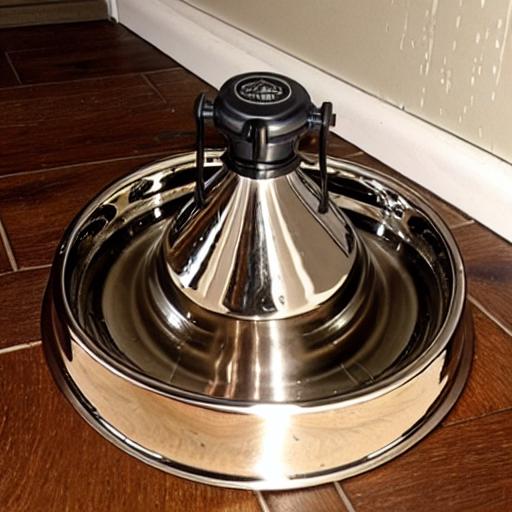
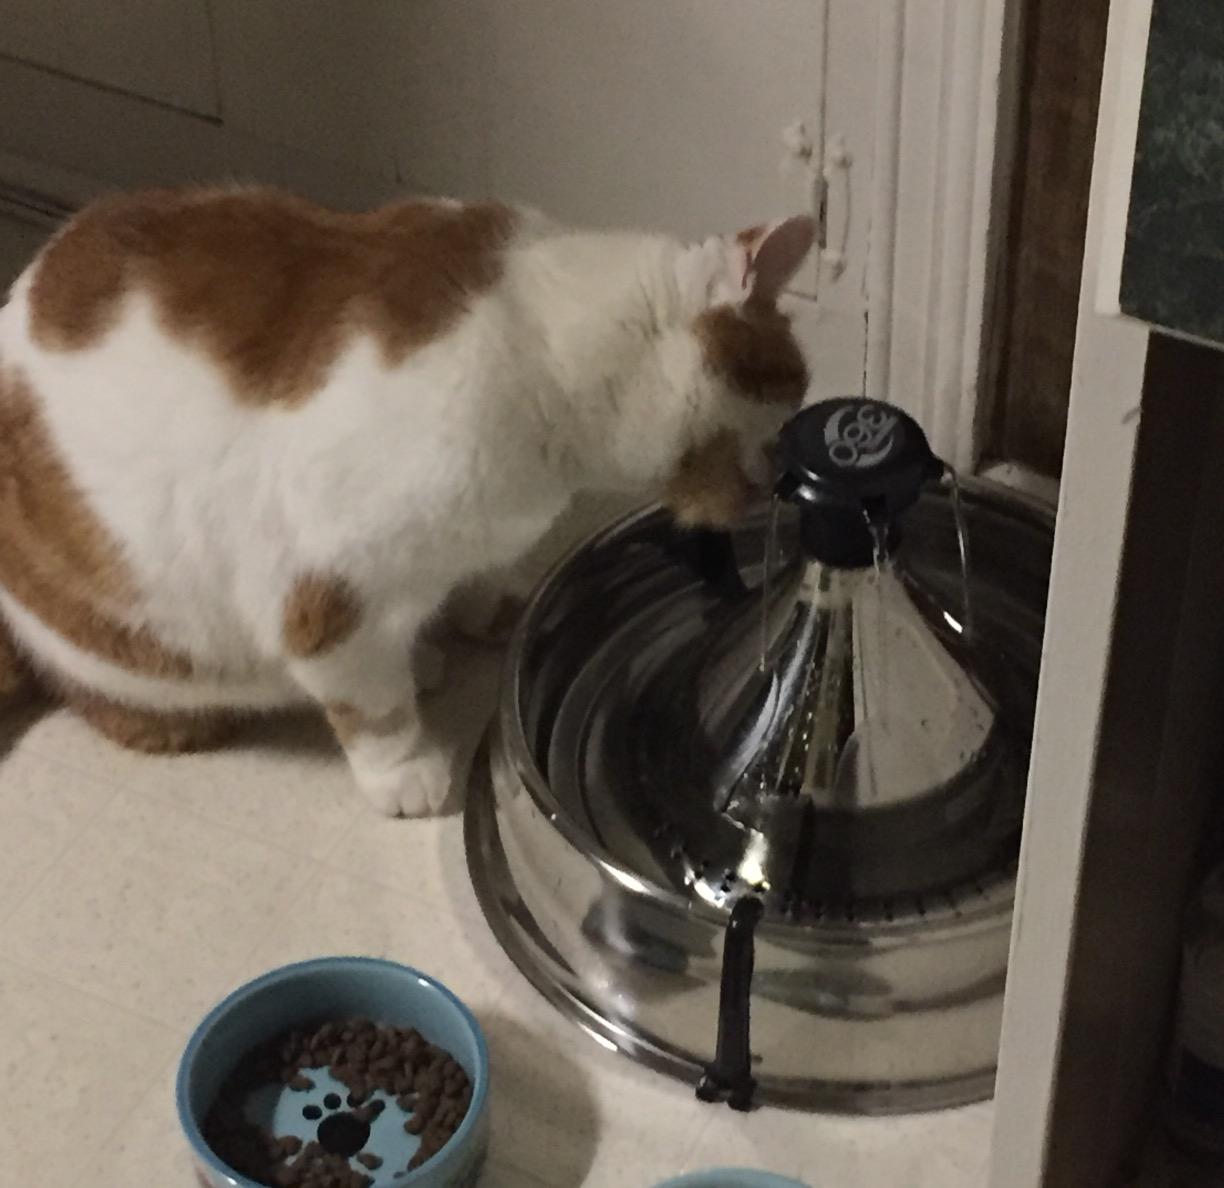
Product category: items_bowl
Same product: no